Visible Wind

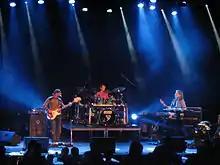
Visible Wind

Visible Wind was a Canadian progressive rock band from the province of Québec formed in 1983.